Browning Superposed

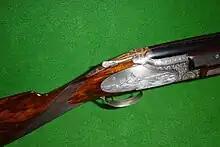

Belgian-produced over-and-under shotgun introduced to the United States two years after the Great Depression, in 1931. Despite its original high cost, it was regarded as a fine and valuable weapon by both shooting competitors and hunters.